Rampart (video game)

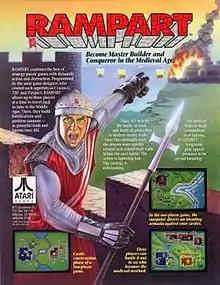
Arcade flyer

Rampart is a 1990 video game released by Atari Games and Midway Games that combines the shoot 'em up, strategy, and puzzle genres. It debuted as an arcade video game with trackball controls and was ported to home systems. It had a limited US release in October 1990 and a wide release in early 1991. It was distributed in Japan by Namco.